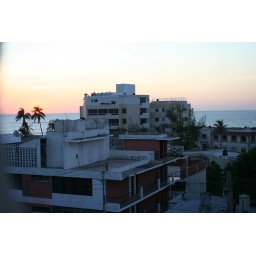
looking out over the neighborhood (Los Pinos) from the roof of the base